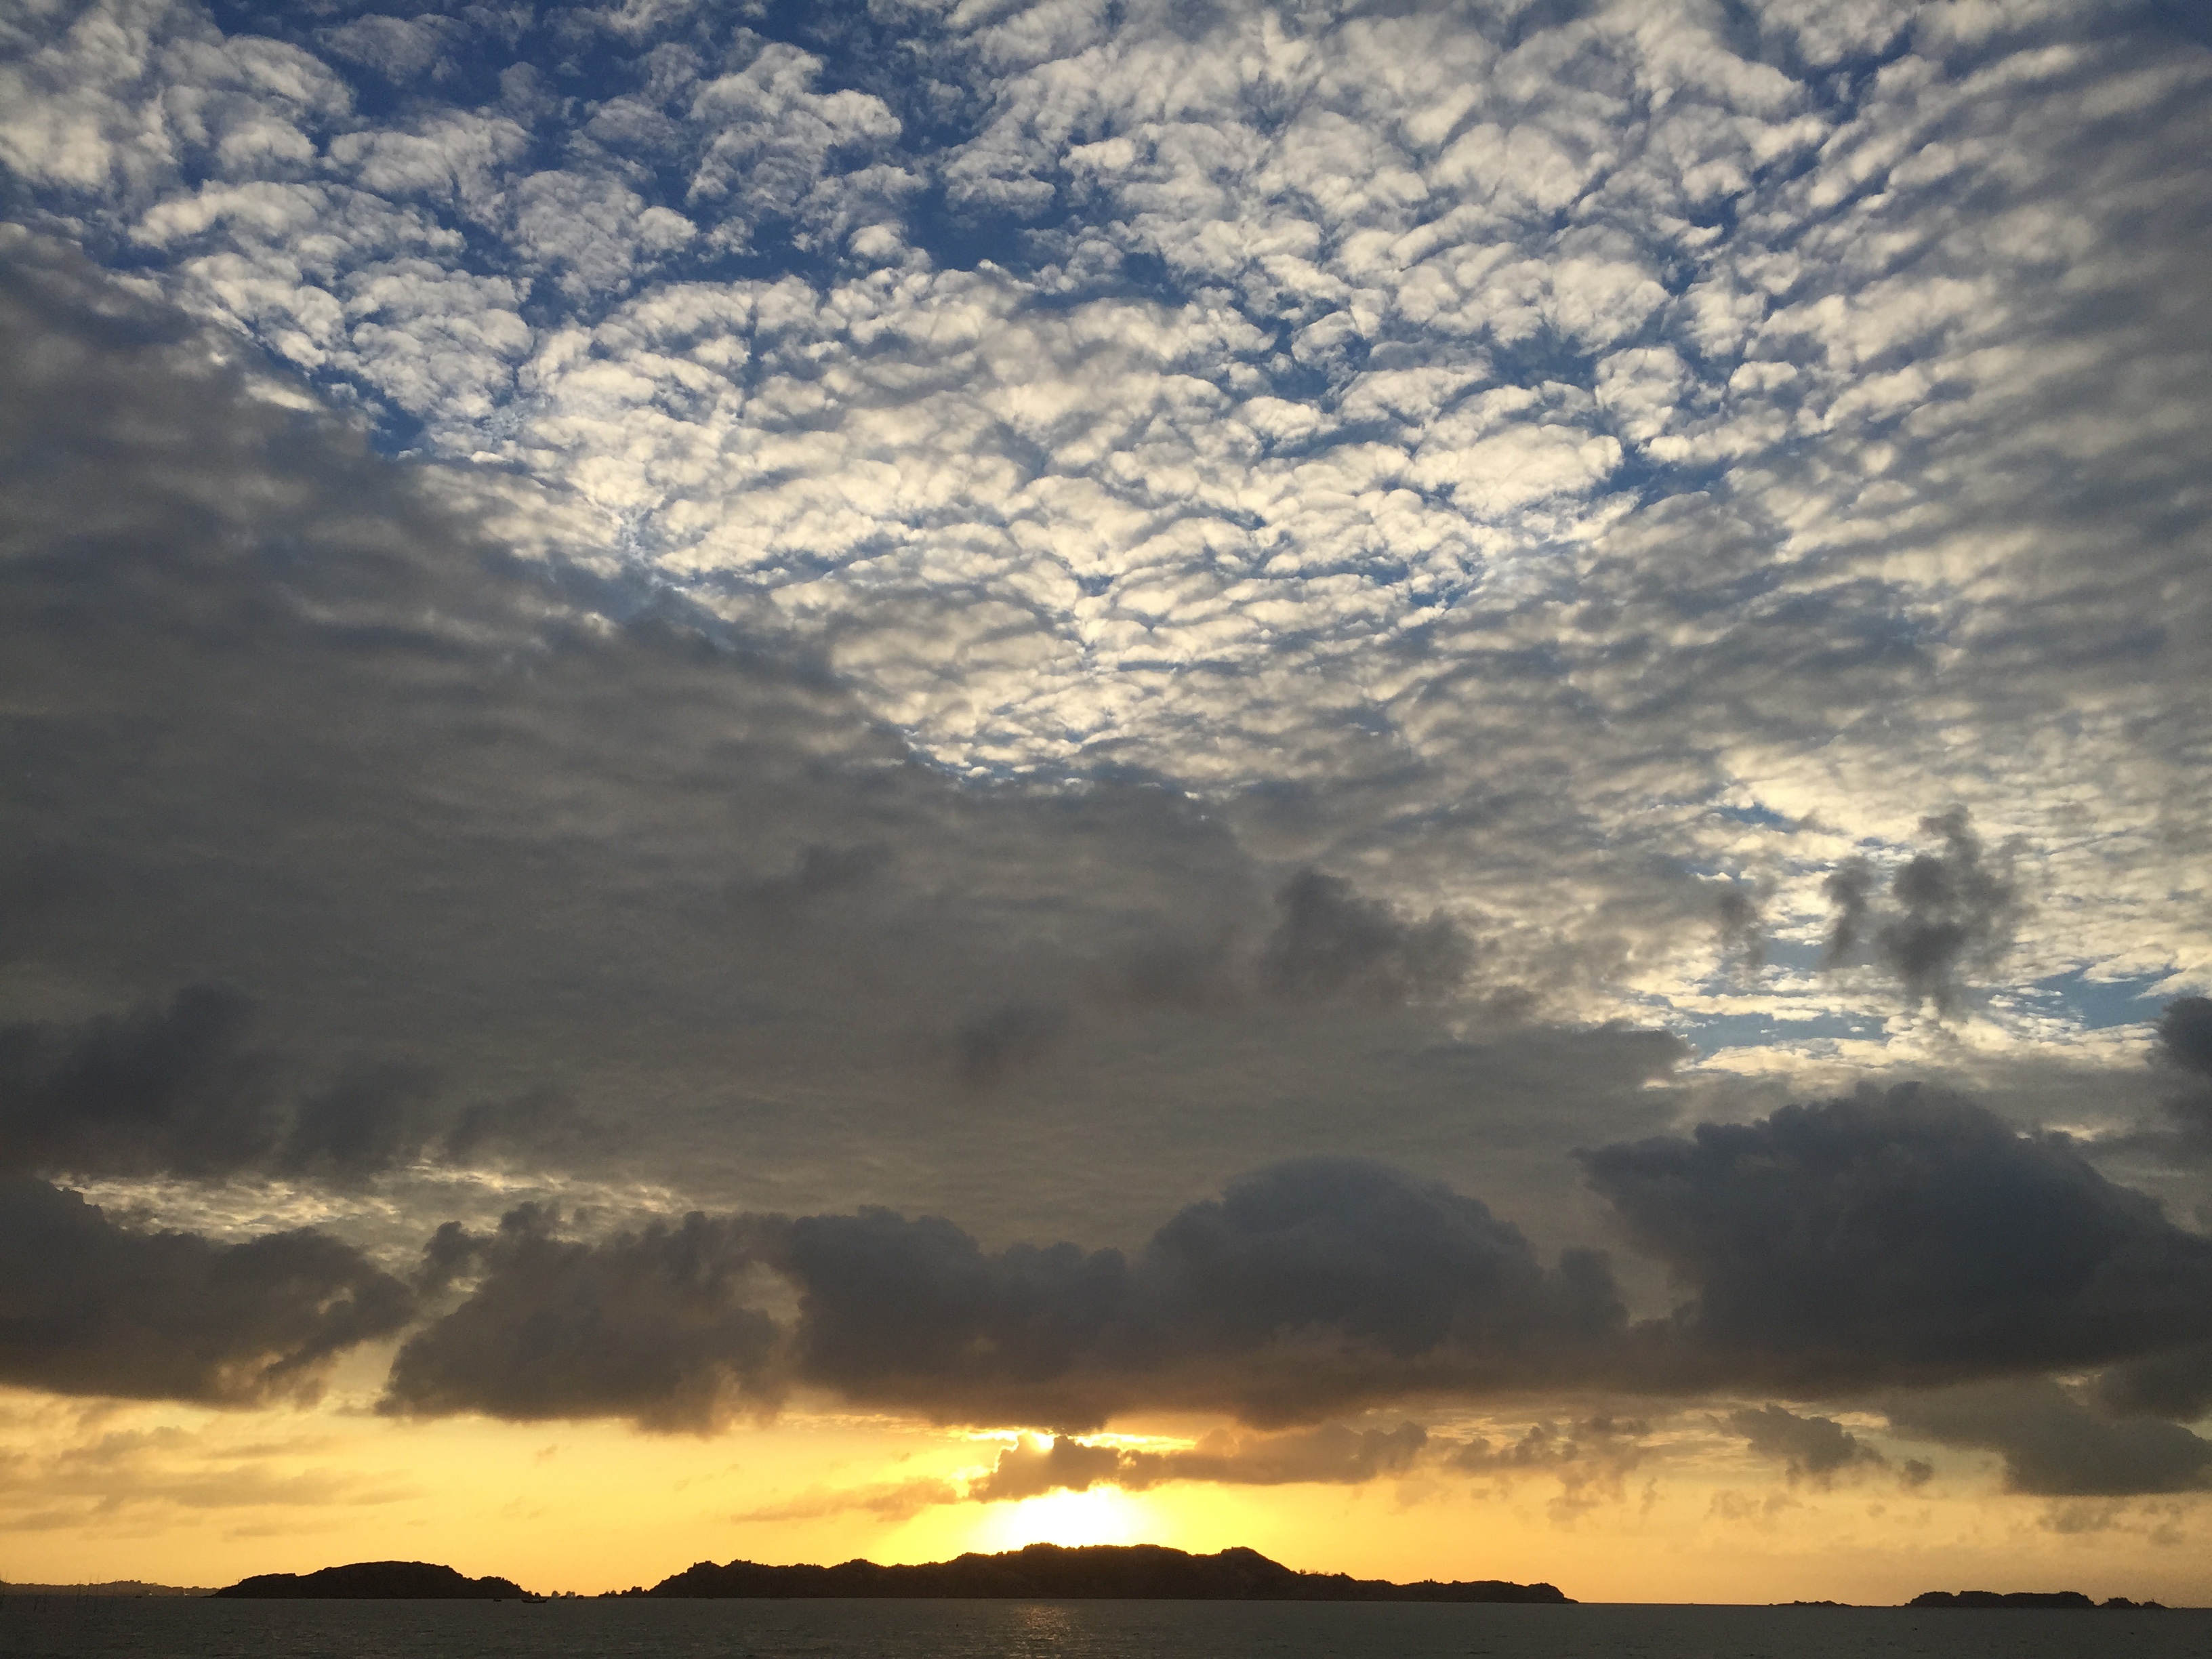
sea, horizon, cloud, sky, sun, sunrise, sunset, sunlight, morning, dawn, atmosphere, dusk, evening, cumulus, afterglow, meteorological phenomenon, red sky at morning